List of men's Olympic water polo tournament records and statistics

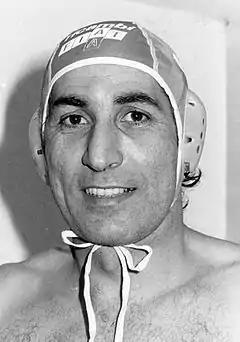
Eraldo Pizzo of Italy scored 29 goals at the 1968 Olympics.

The following table shows the historical progression of the record of goals scored by a male water polo player in a single Olympic match. Last updated: 1 April 2021.